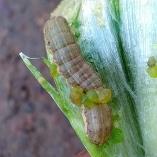
Crop: Onion
Condition: caterpillar-p